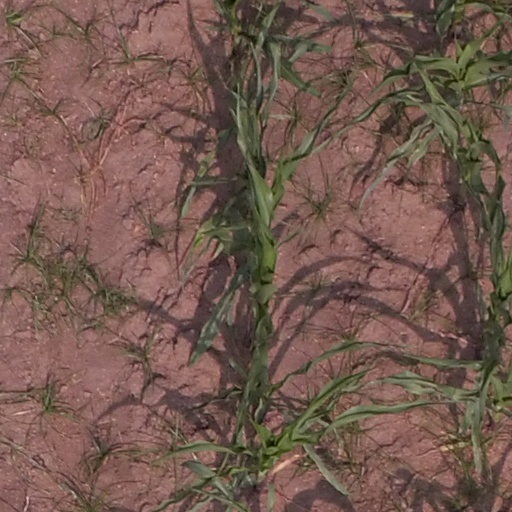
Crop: maize; corn